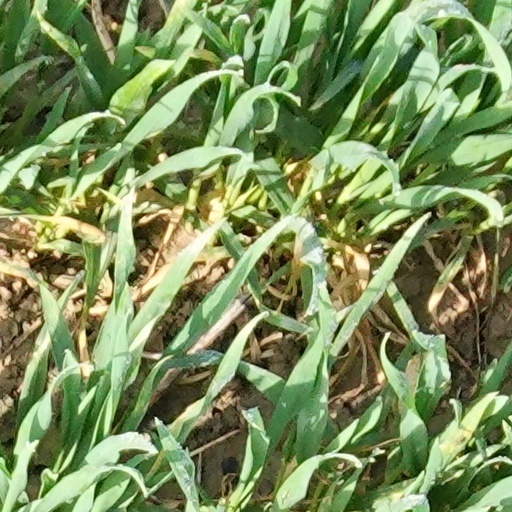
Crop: wheat